Bremsnes Church

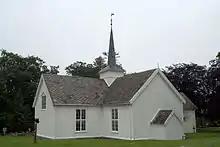
View of the church

Bremsnes Church is a parish church of the Church of Norway in Averøy Municipality in Møre og Romsdal county, Norway. It is located in the village of Bremsnes on the eastern coast of the island of Averøya, just west of the town of Kristiansund. It is the church for the Bremsnes parish which is part of the Ytre Nordmøre prosti (deanery) in the Diocese of Møre. The white, wooden church was built in a cruciform style in 1771 by an unknown architect. The church seats about 350 people.